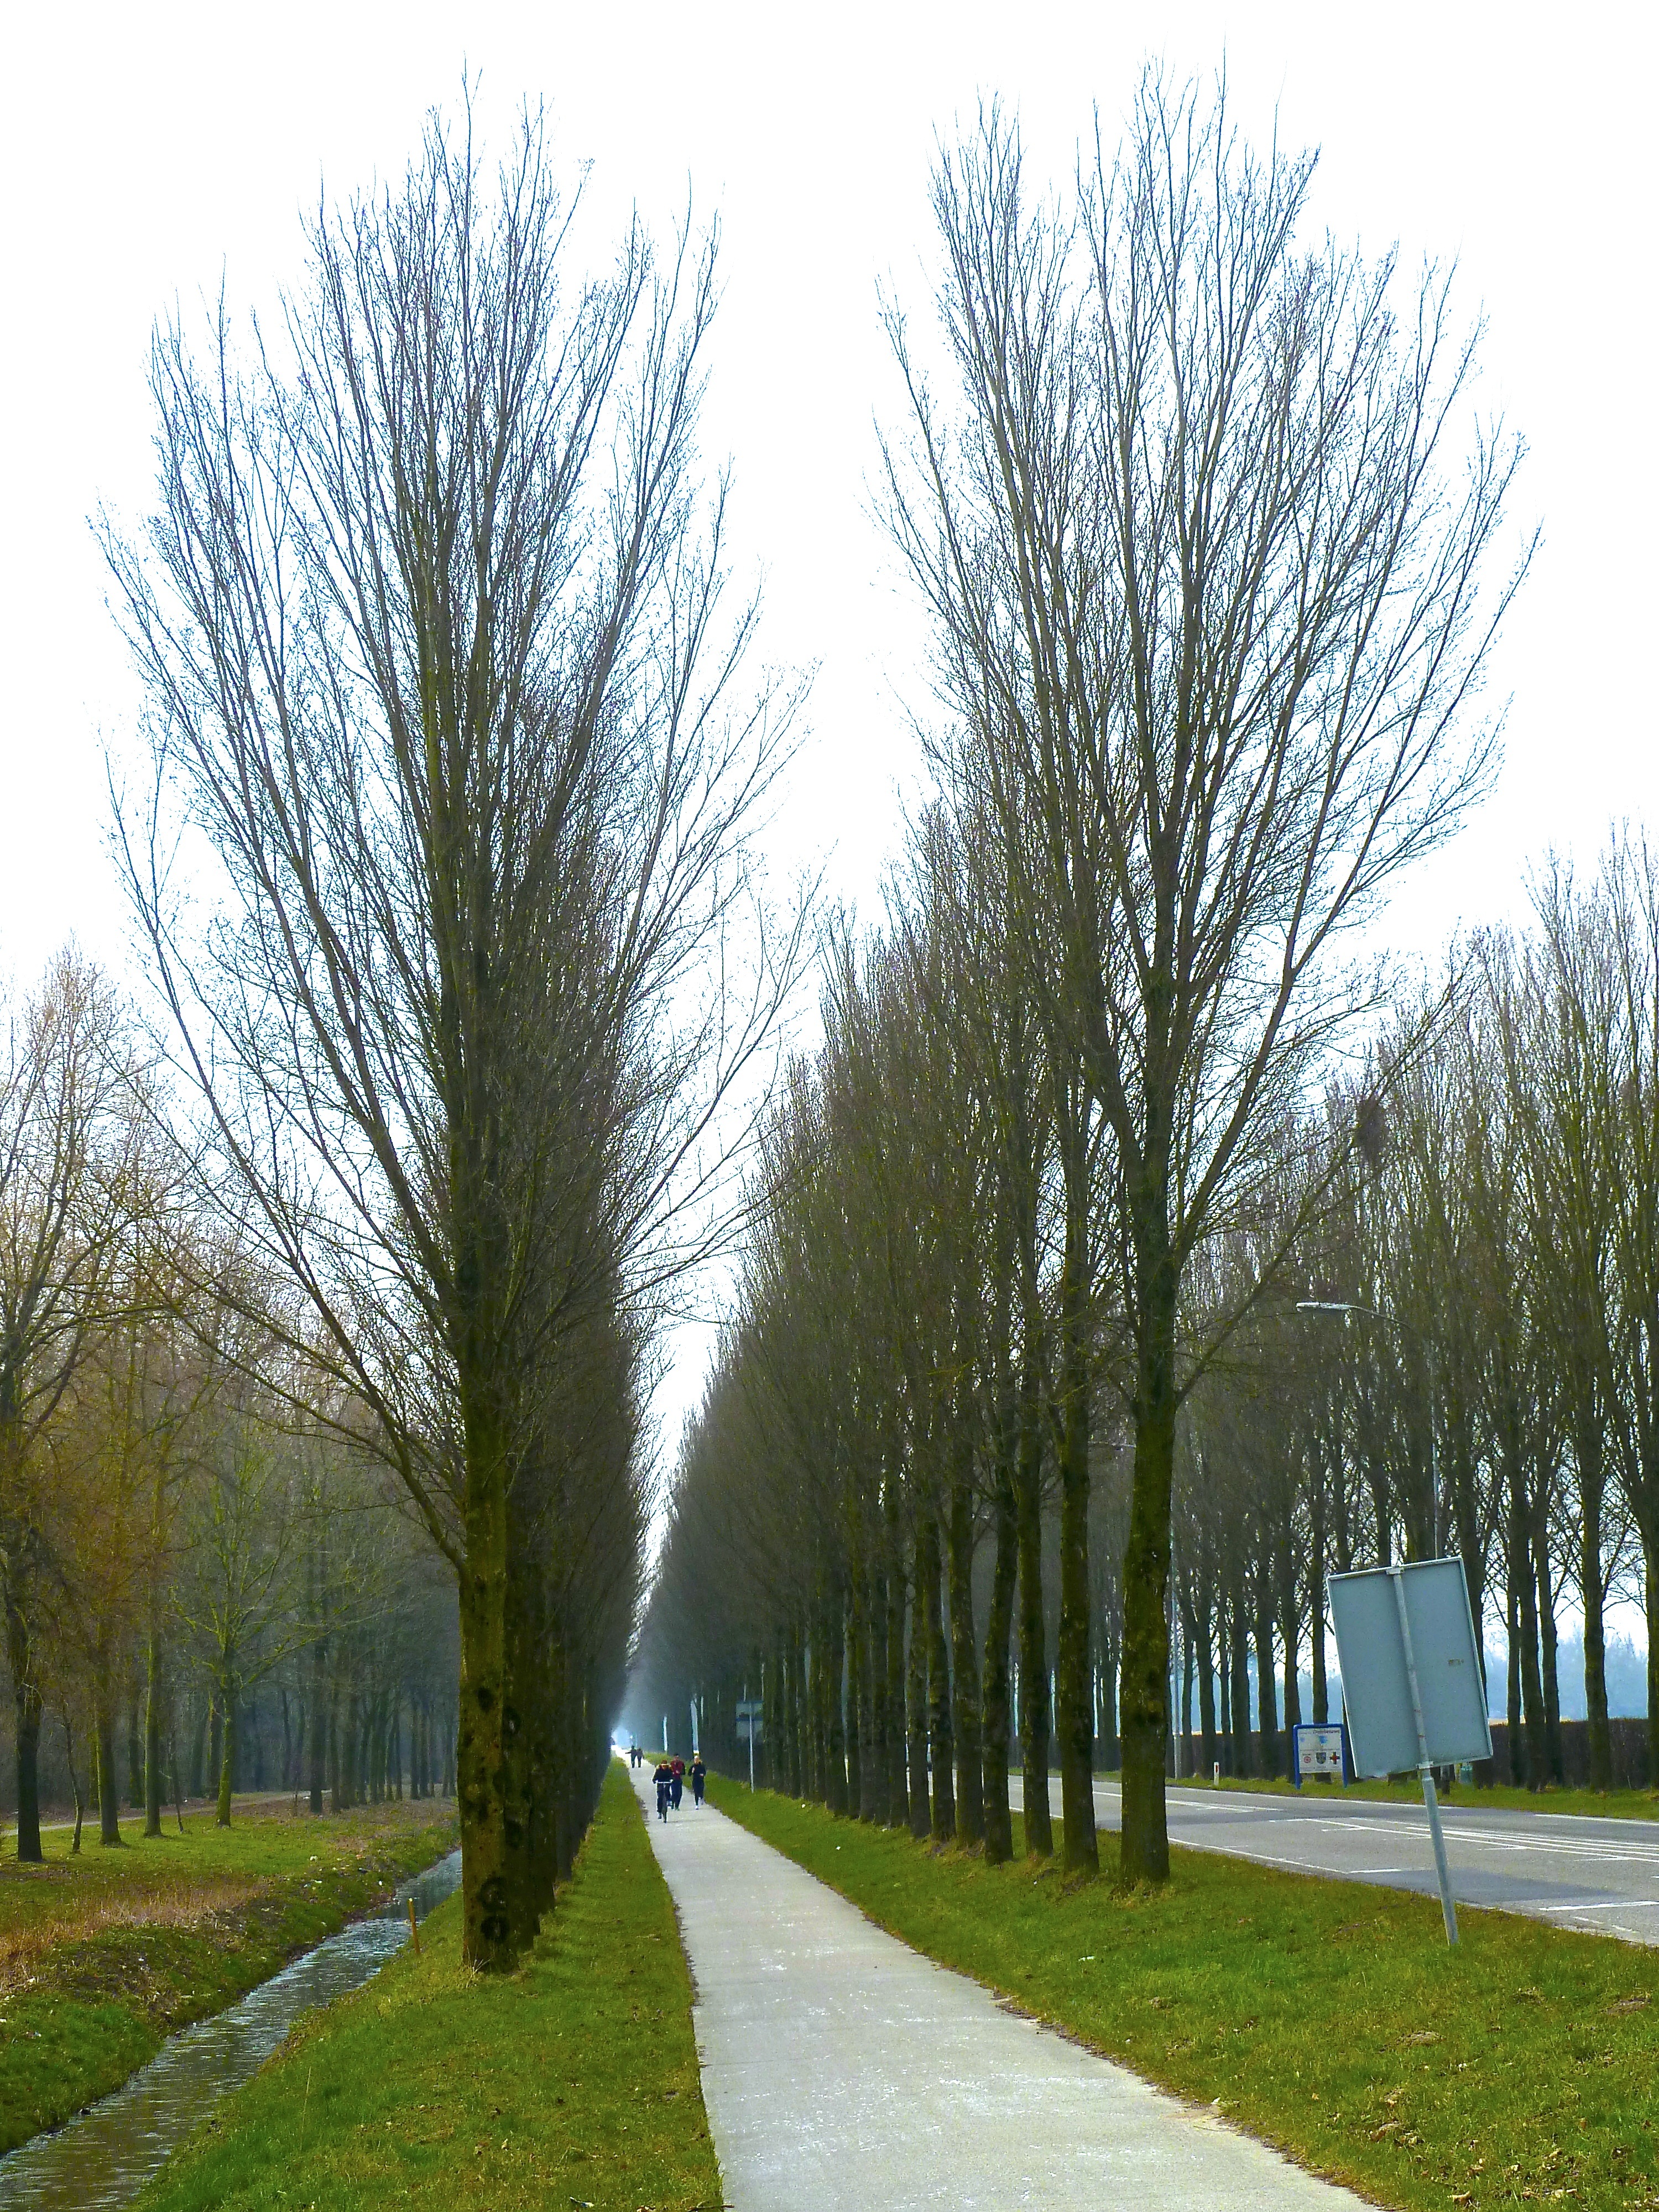
tree, path, grass, branch, plant, road, row, lawn, perspective, alley, travel, rural, birch, trees, shrub, flowering plant, tree lined, grass family, woody plant, land plant, arecales